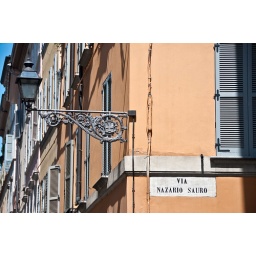
Street lamp and sign at the Via Nazario Sauro in central Parma.